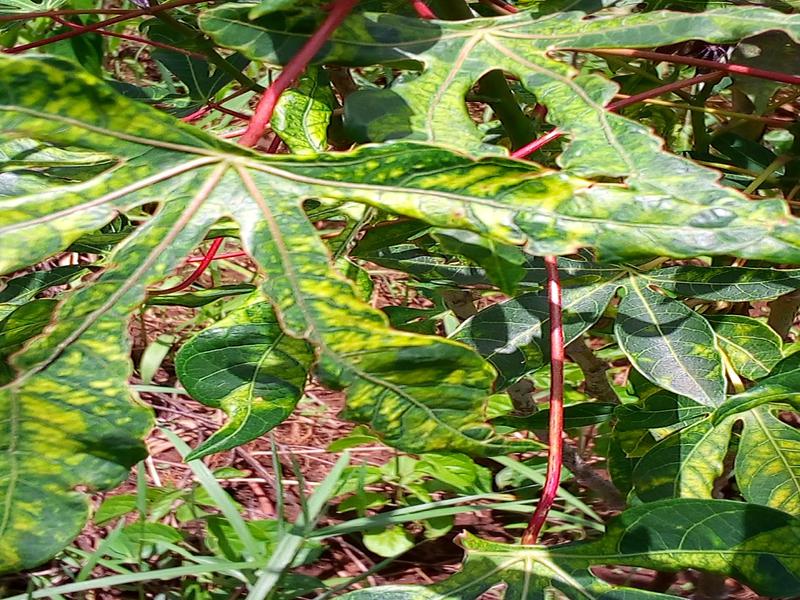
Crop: cassava
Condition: mosaic_disease